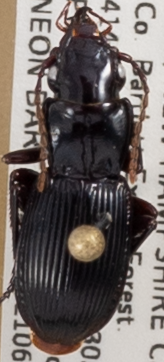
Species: Pterostichus rostratus
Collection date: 2021-06-16
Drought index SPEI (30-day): -2.09
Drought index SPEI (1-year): -1.13
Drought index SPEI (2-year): -0.8